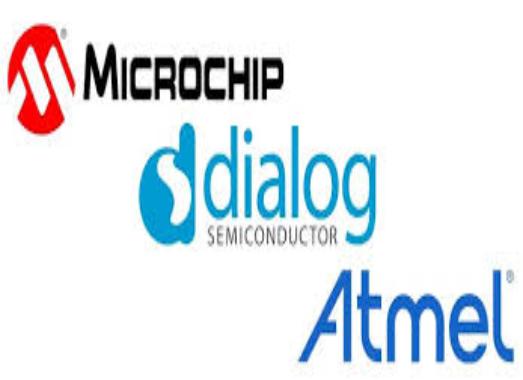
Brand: atamel
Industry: Medical